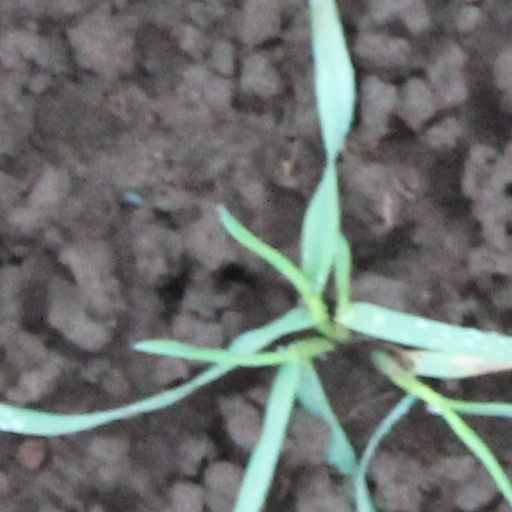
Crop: wheat